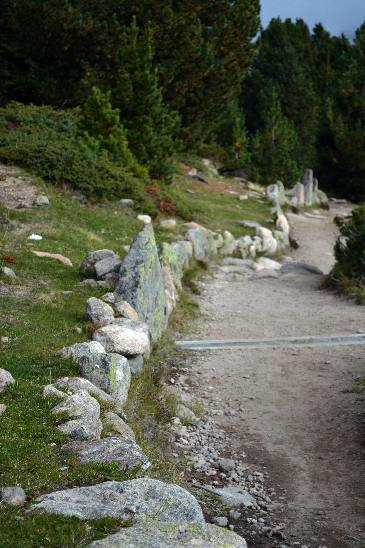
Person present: No